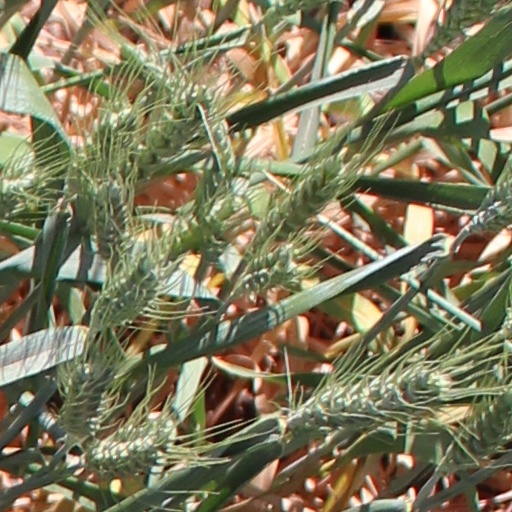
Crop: wheat